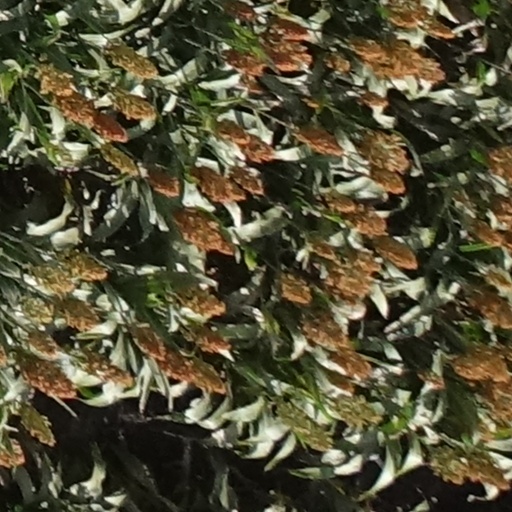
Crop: sorghum